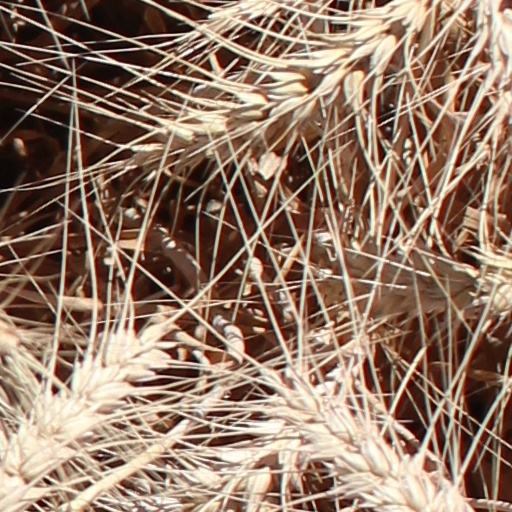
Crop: wheat